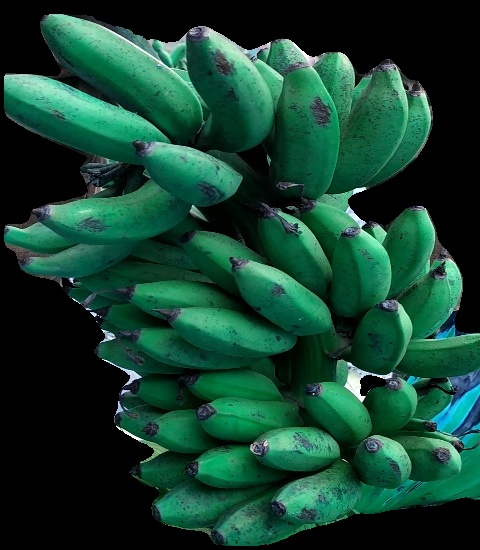
Variety: rasbale
Grade: grade3